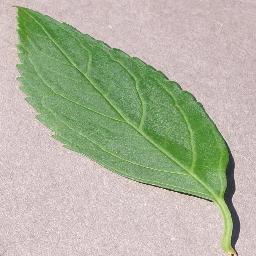
Label: Cherry___healthy